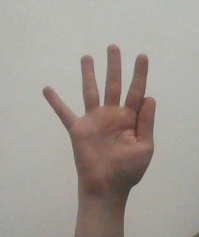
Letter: sheen